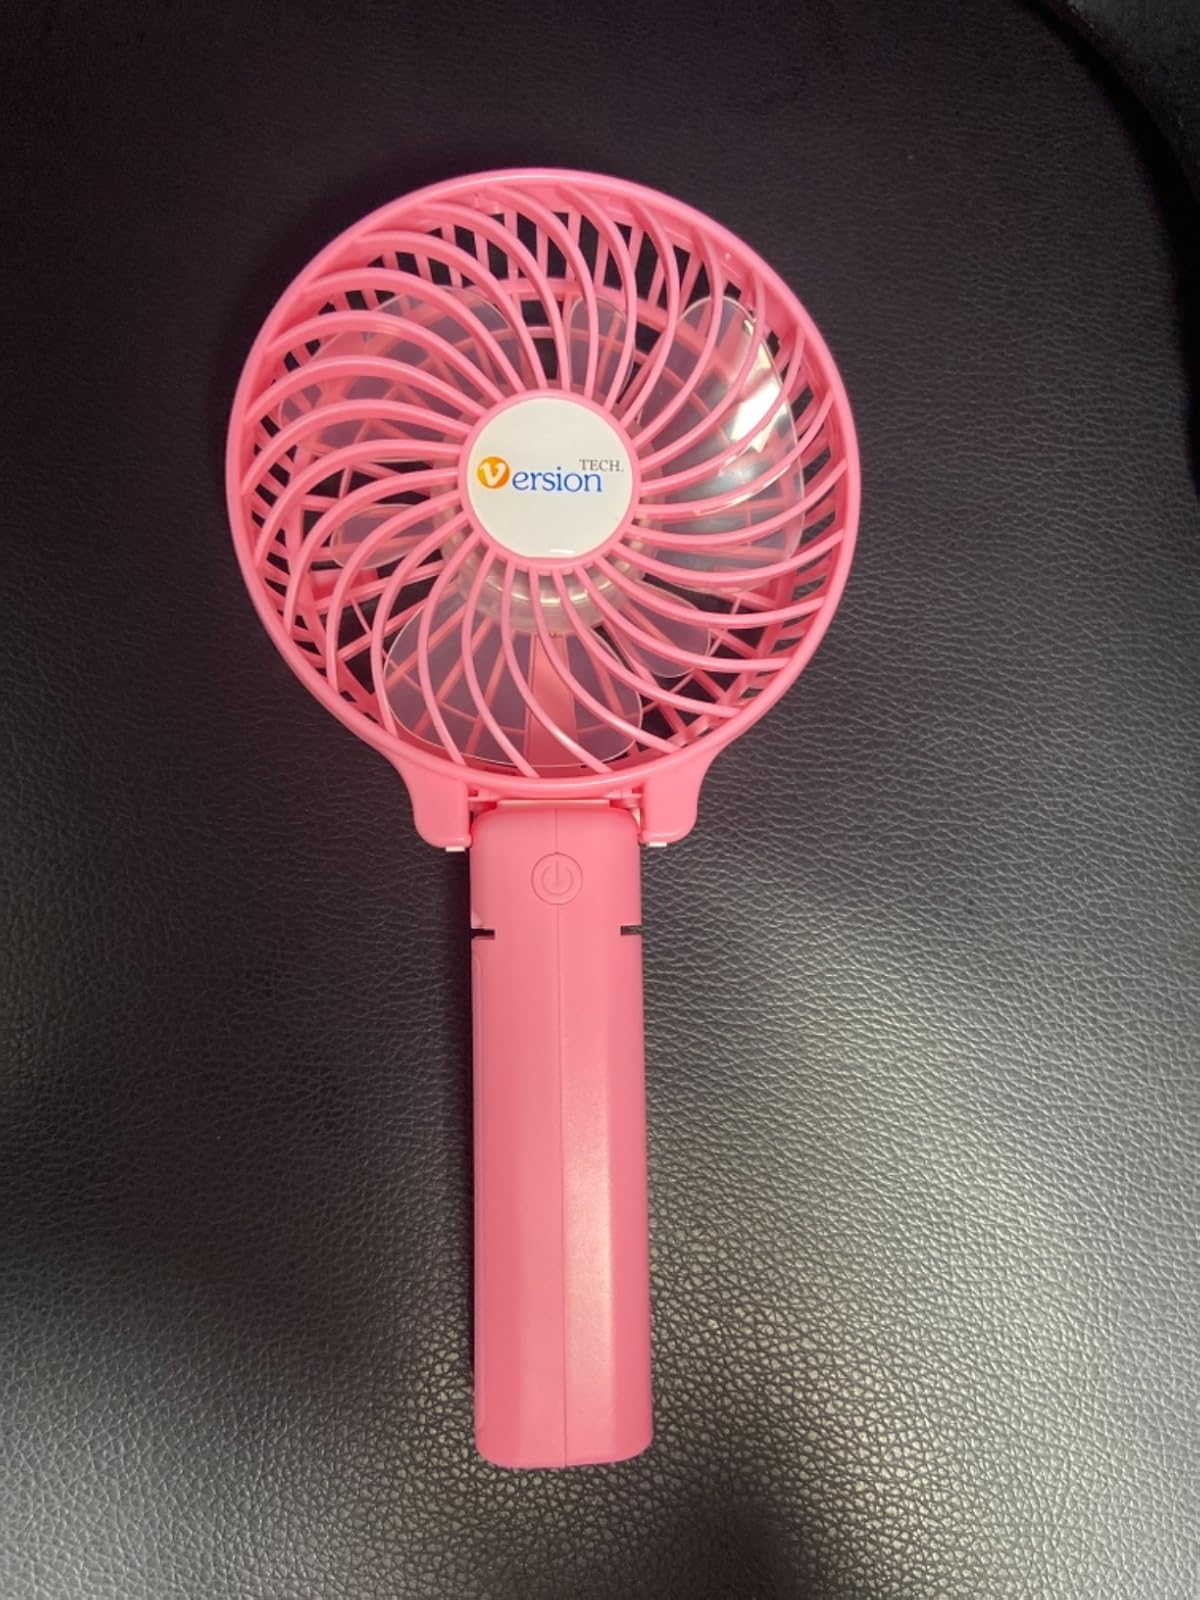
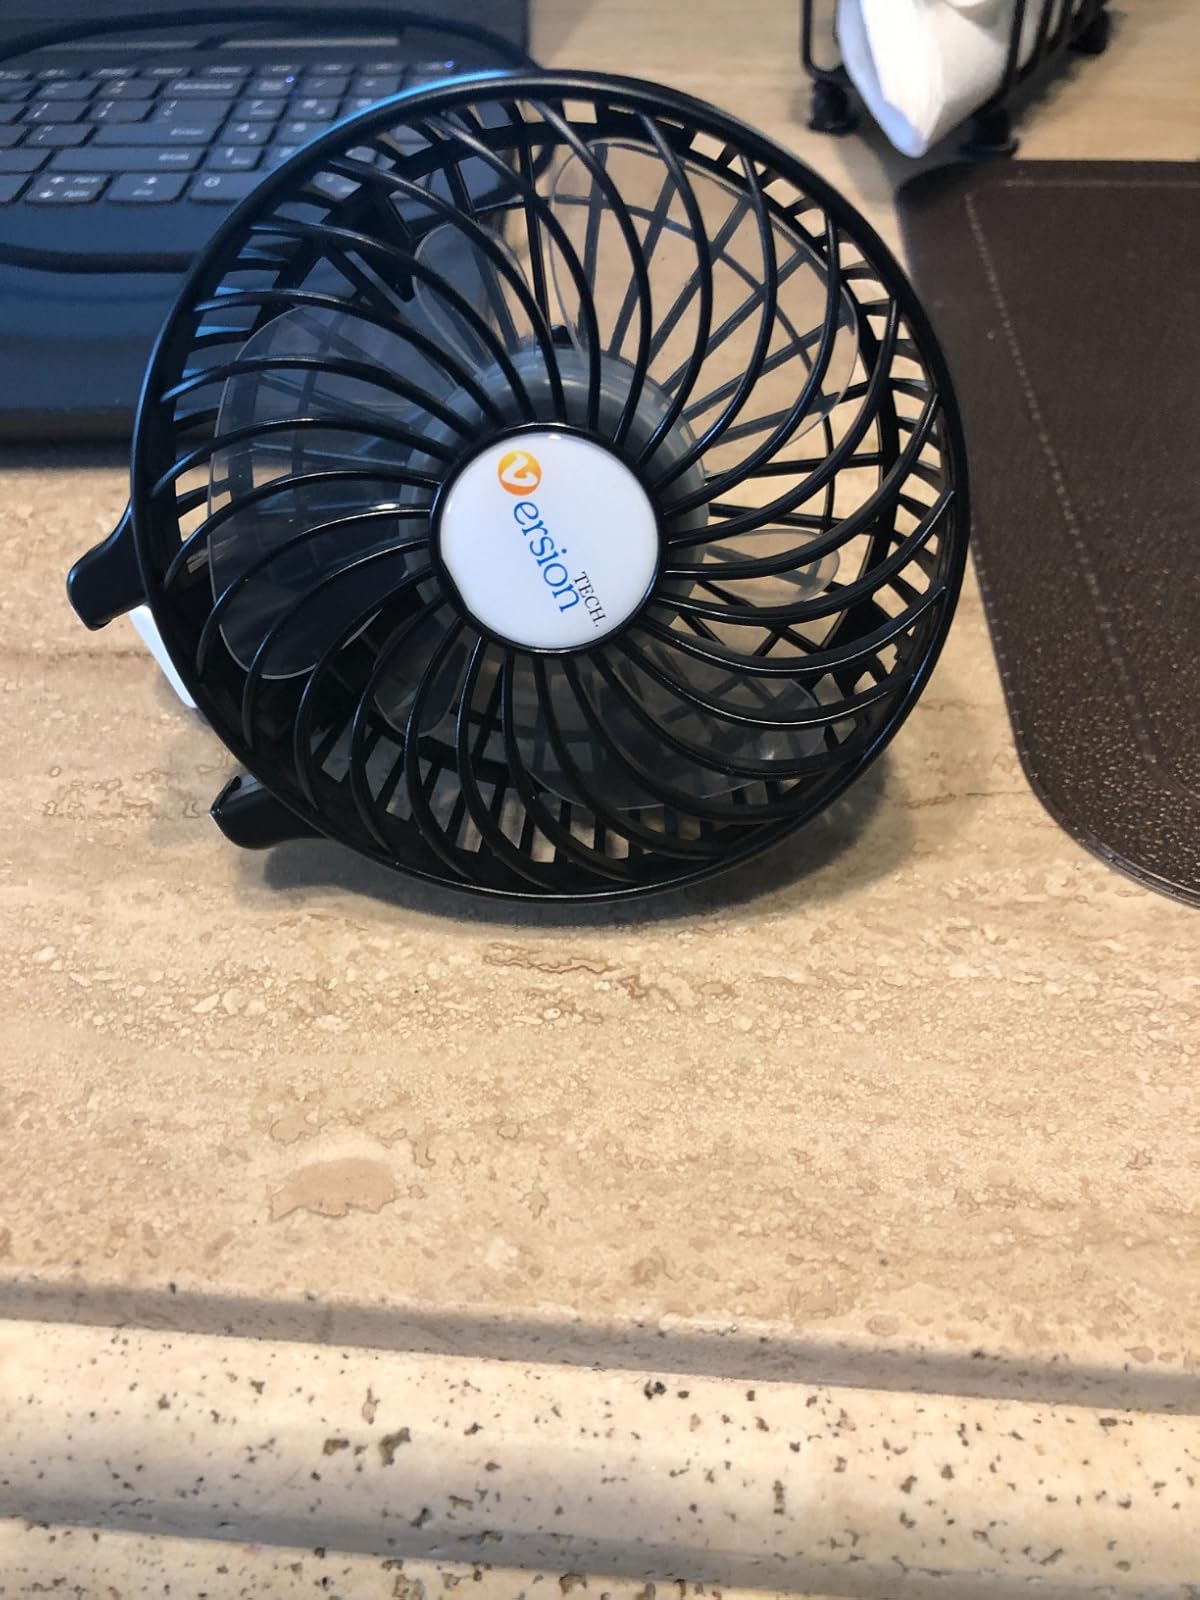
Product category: fan
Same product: no